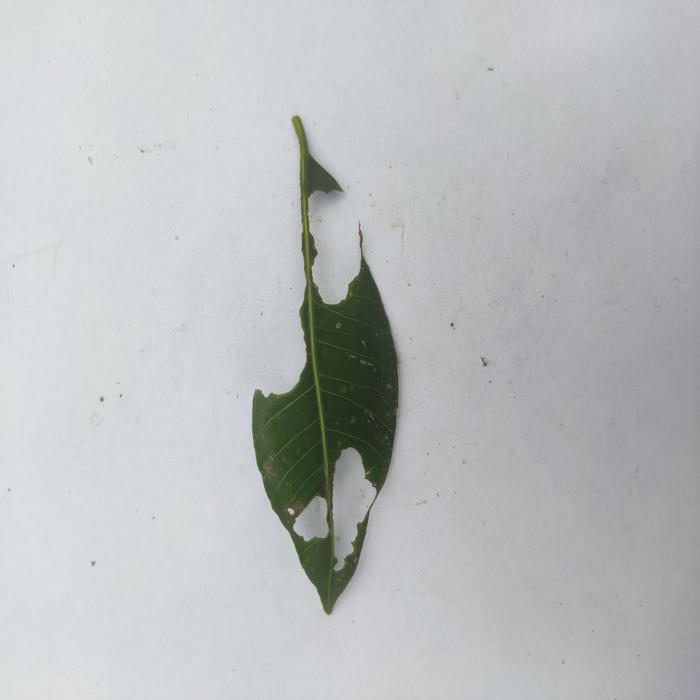
Crop: Hog Plum
Leaf condition: Caterpillars_Infestation